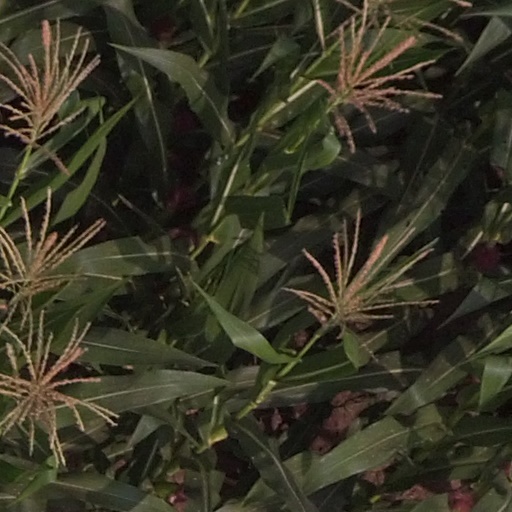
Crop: maize; corn